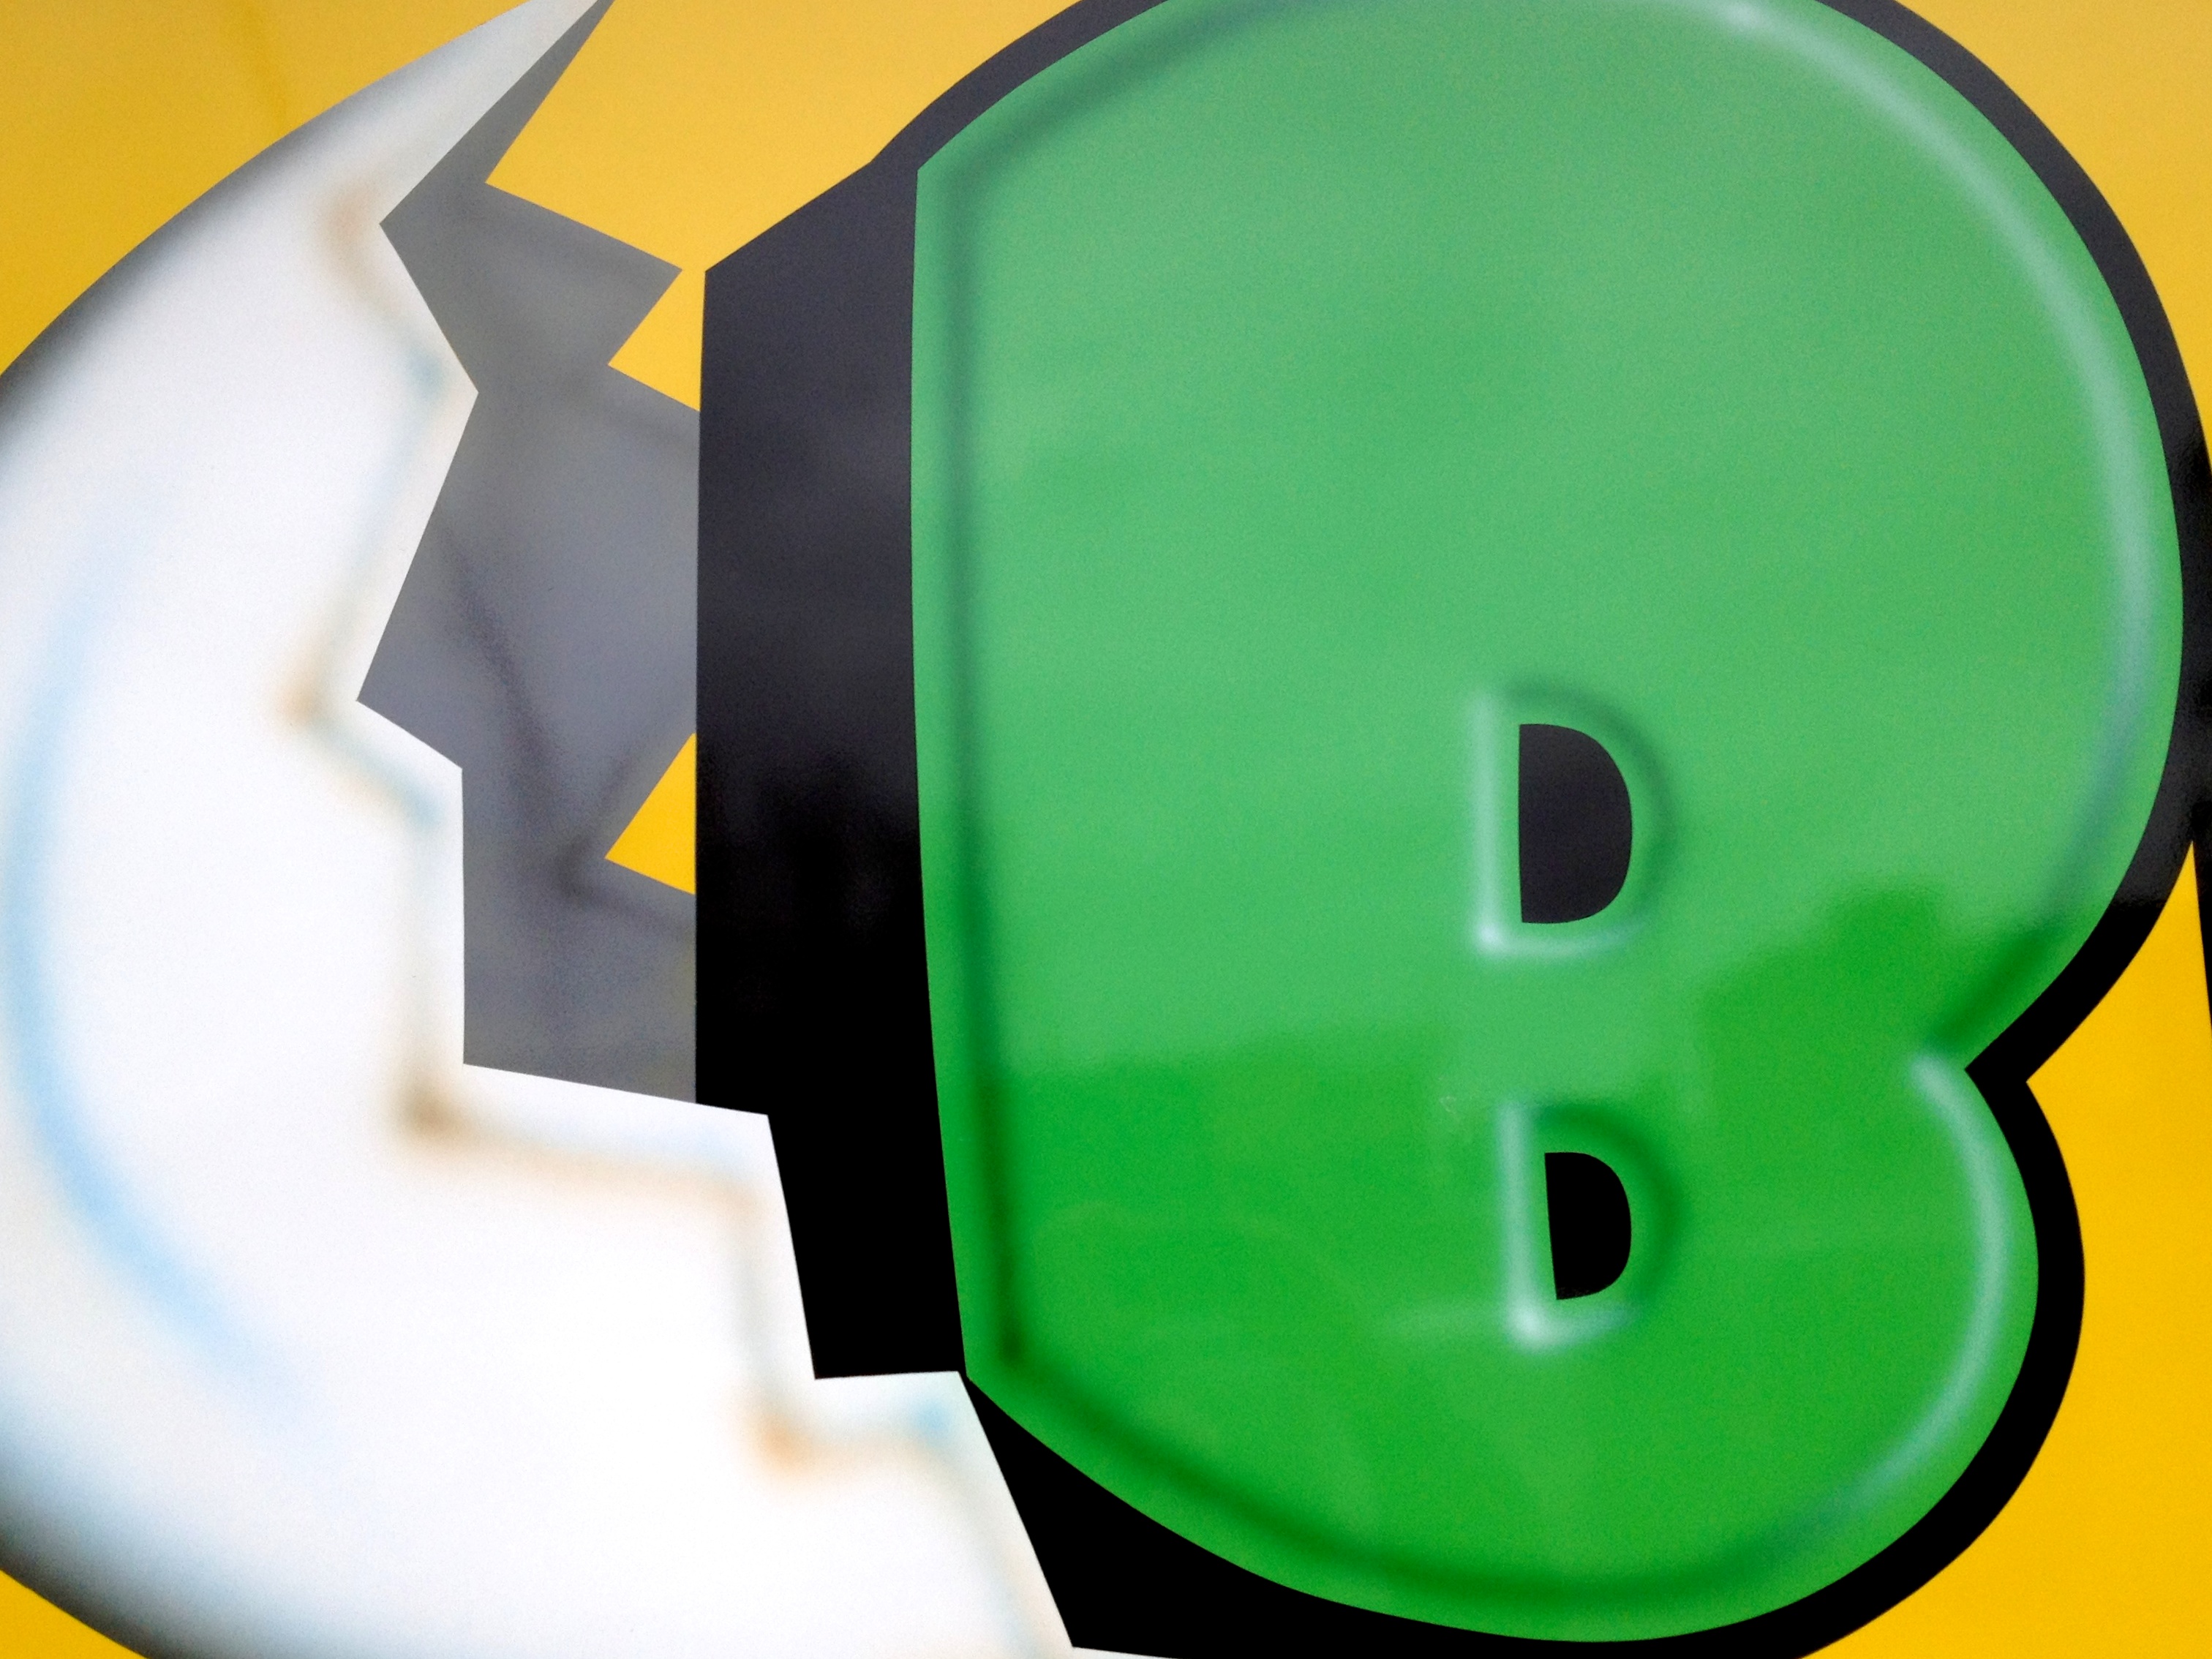
wheel, number, green, clothing, yellow, circle, illustration, personal protective equipment, football equipment and supplies